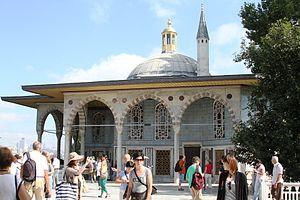
Un kiosque désigne dans la société de cour royale ou princière européenne dès le milieu de l'époque moderne un pavillon de jardin ouvert de multiples côtés vers le paysage jardiné. Sa construction dépasse ses modèles originels issus du palais stambouliote de Topkapi au XIVᵉ siècle ainsi que le lieu d'édification quitte les jardins à la mode orientaliste ou d'inspiration orientale turco-persane, pour s'appliquer à un lieu offert au divertissement : point de vue abrité, belvédère, place de musique, de danse ou de fêtes, lieu d'observation de festivités dans les jardins, lieu de contemplation ou de récréation...